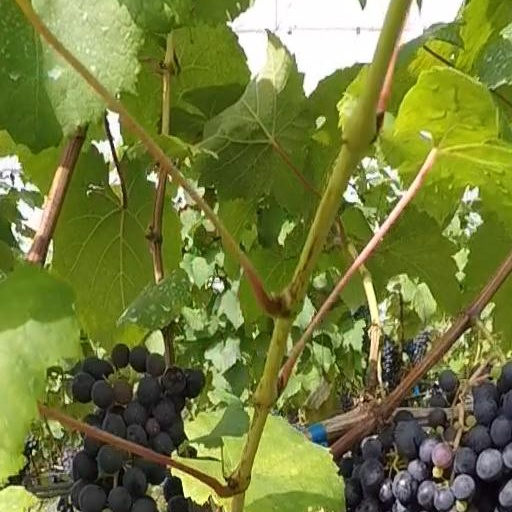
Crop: grape